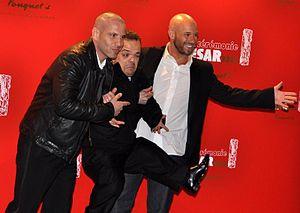
Les ""Kaïras"" à la cérémonie des César"
La 38ᵉ cérémonie des César du cinéma, organisée par l'Académie des arts et techniques du cinéma, s'est déroulée le 22 février 2013 au théâtre du Châtelet à Paris, et a récompensé les films sortis en 2012. La cérémonie a été présentée par Antoine de Caunes, et présidée par Jamel Debbouze.